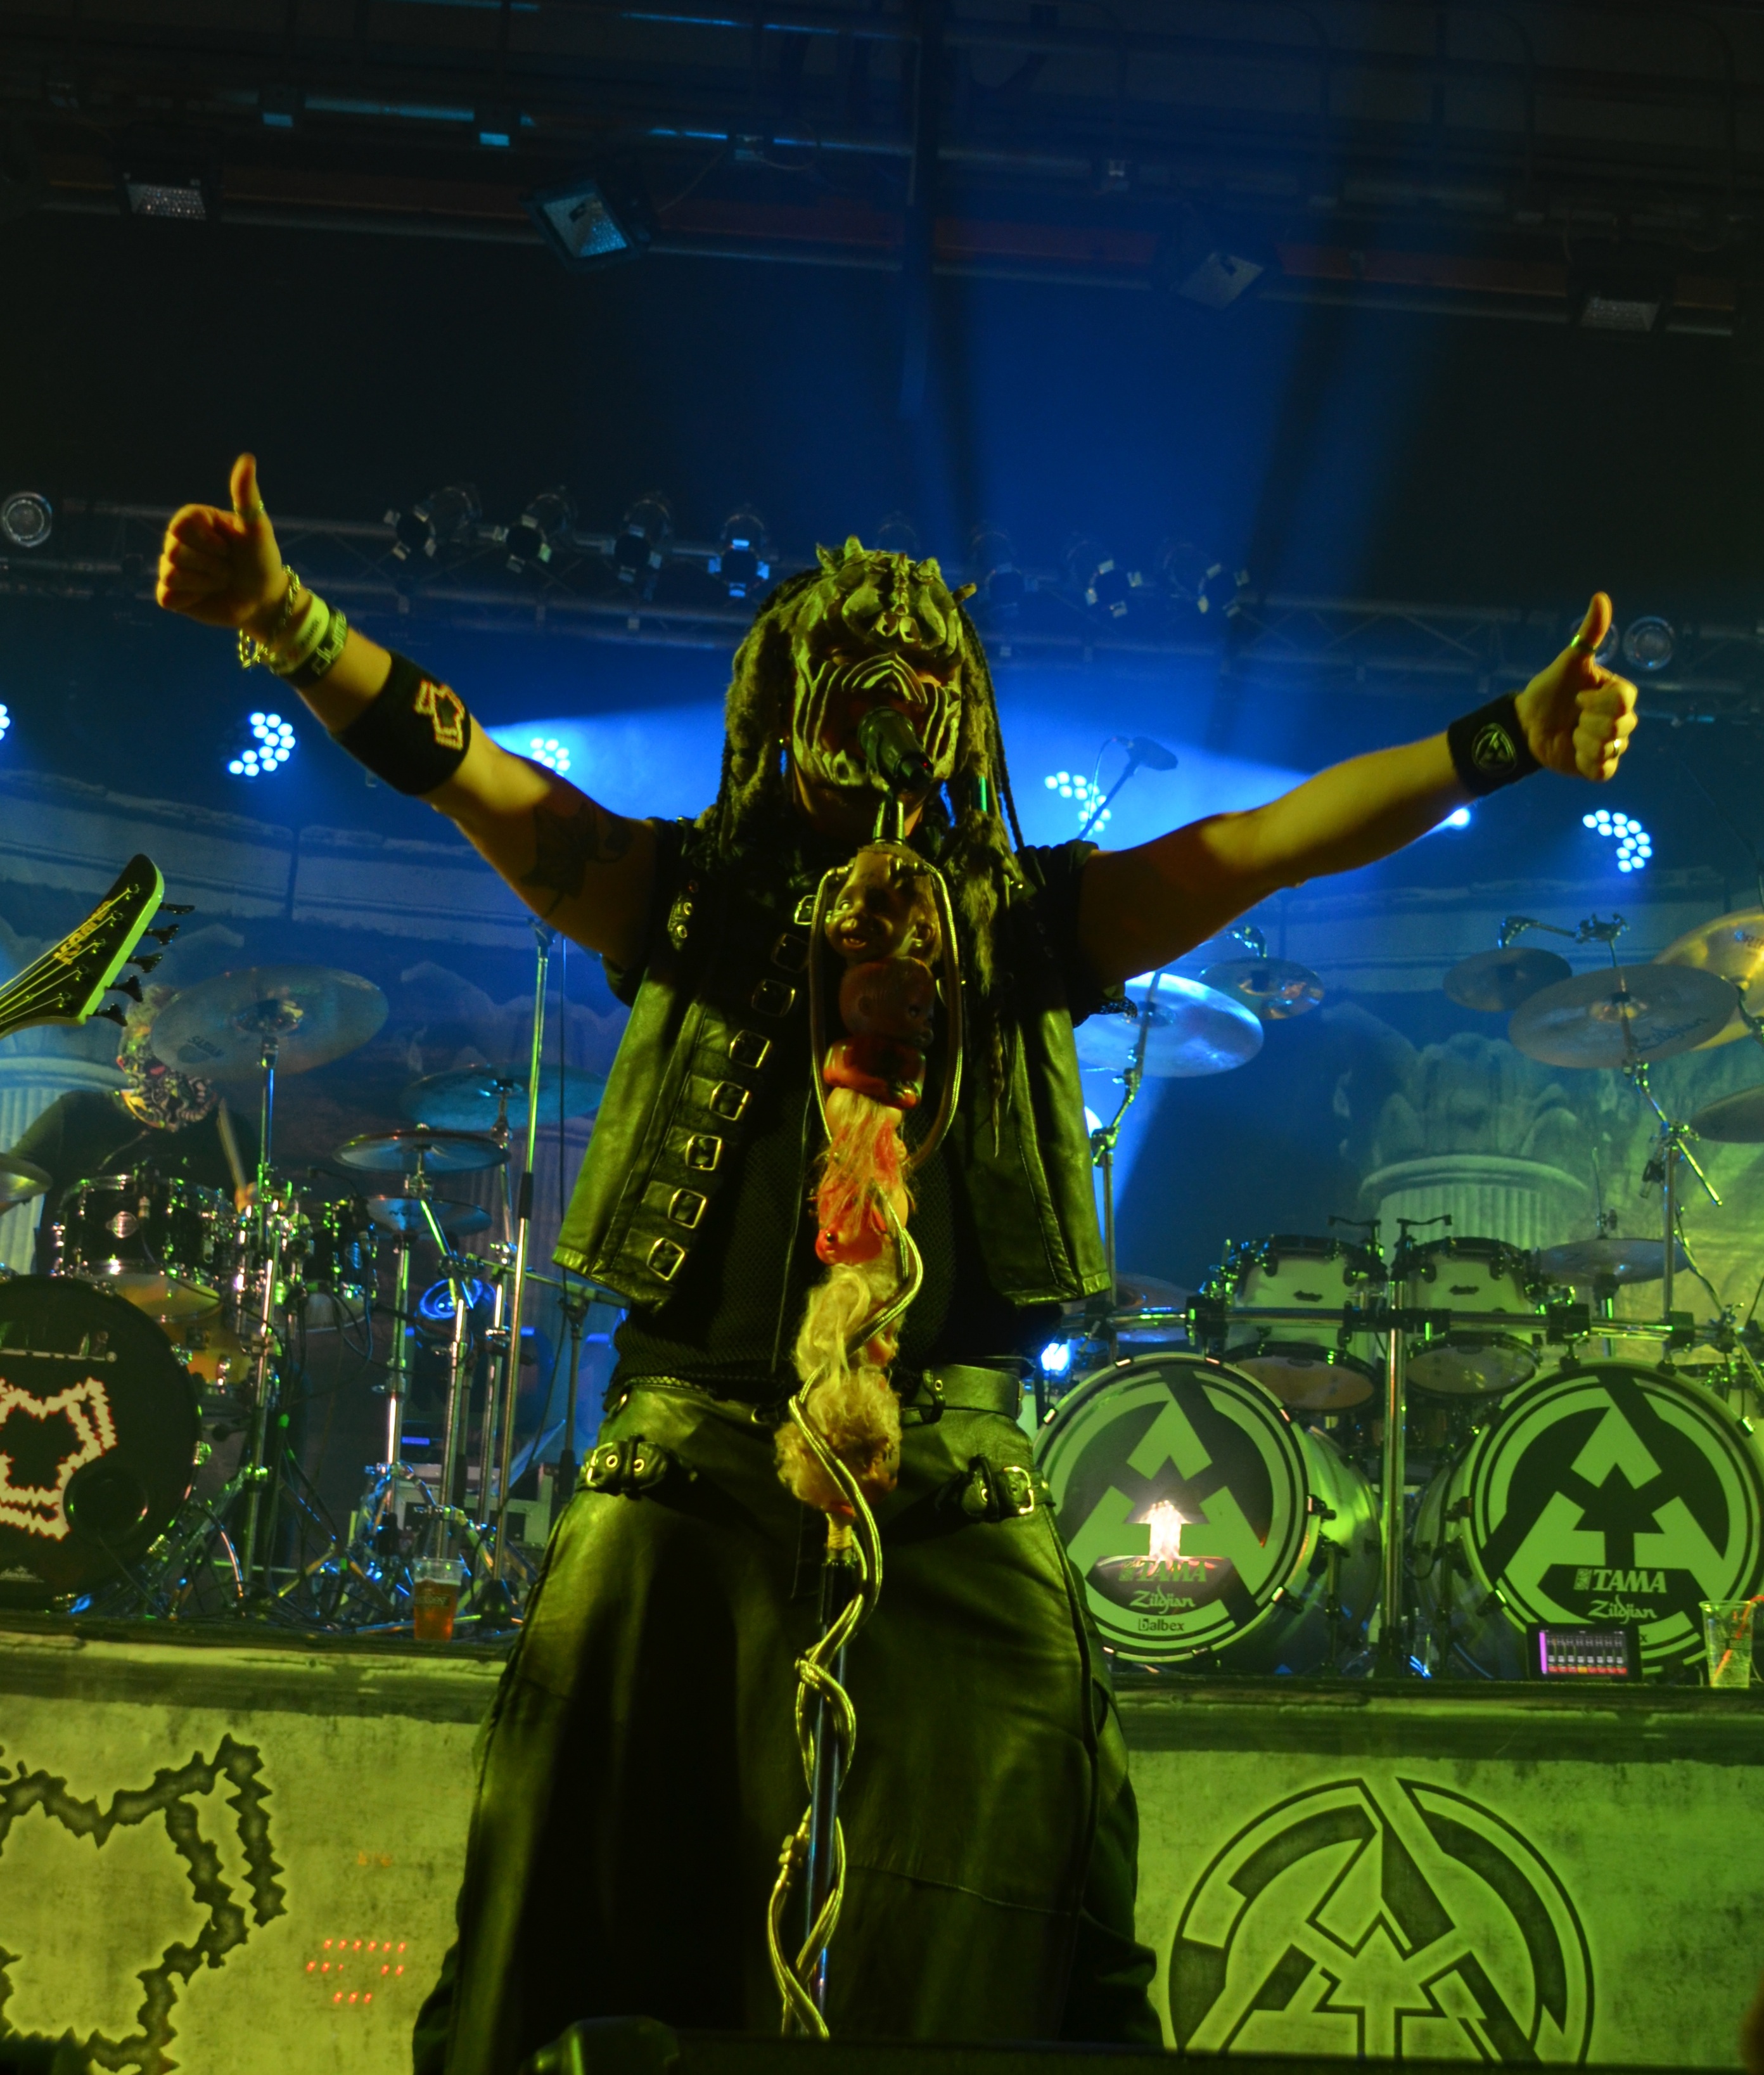
concert, singer, screenshot, computer wallpaper, musical theatre, your hands up